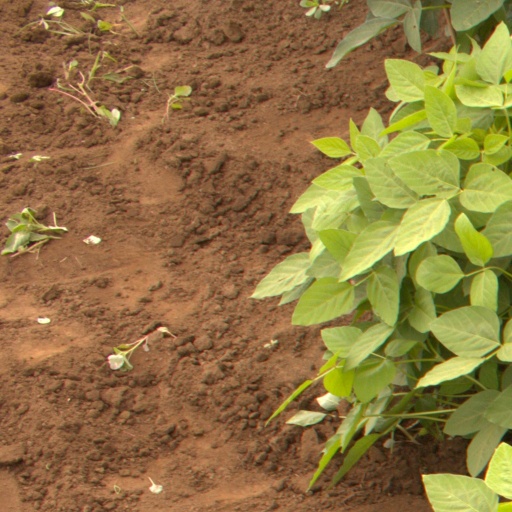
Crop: soybean